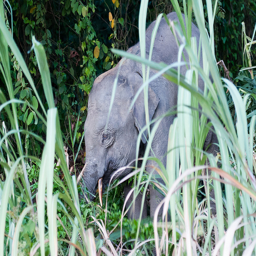
A baby elephant playing in a lush green forest.
An elephant found calmly standing outside surrounded by plants.
A young Indian elephant standing in high foliage.
The elephant is feeding on the tall grass and leafy plants.
A young elephant walking in a field of deep grass.